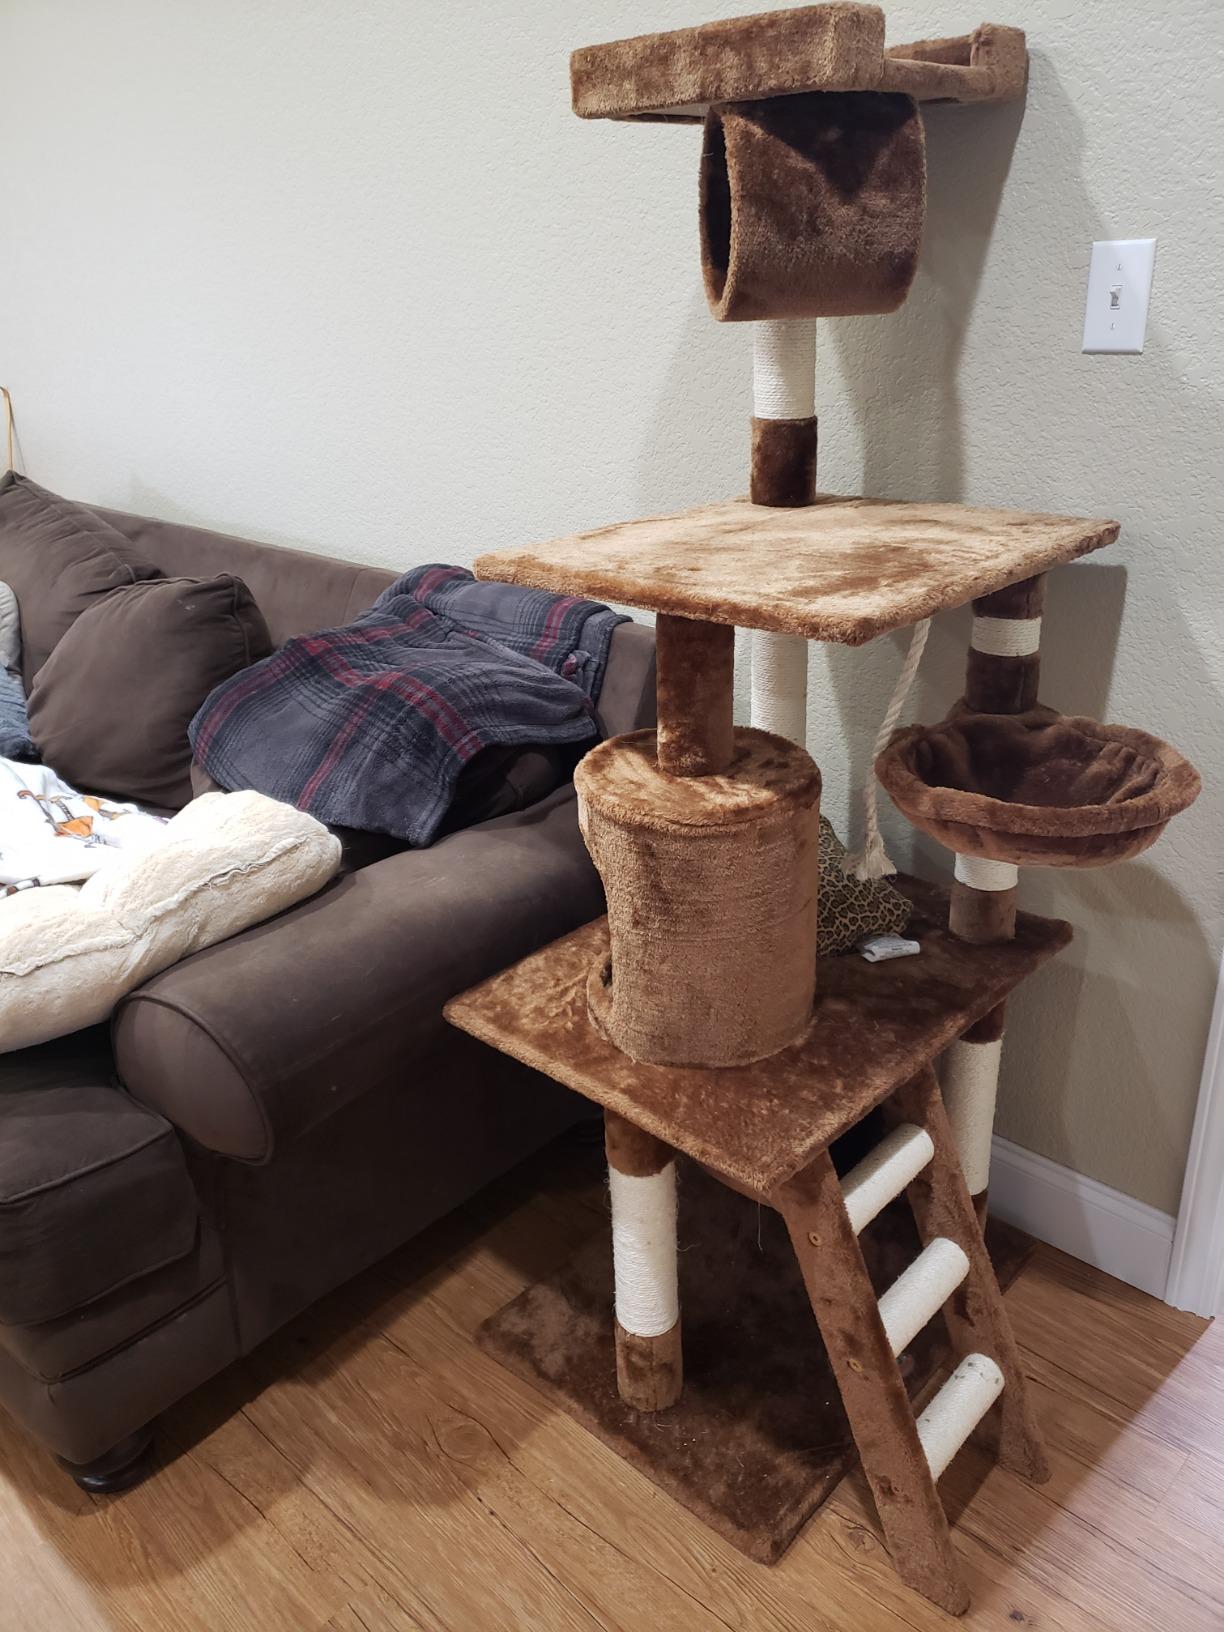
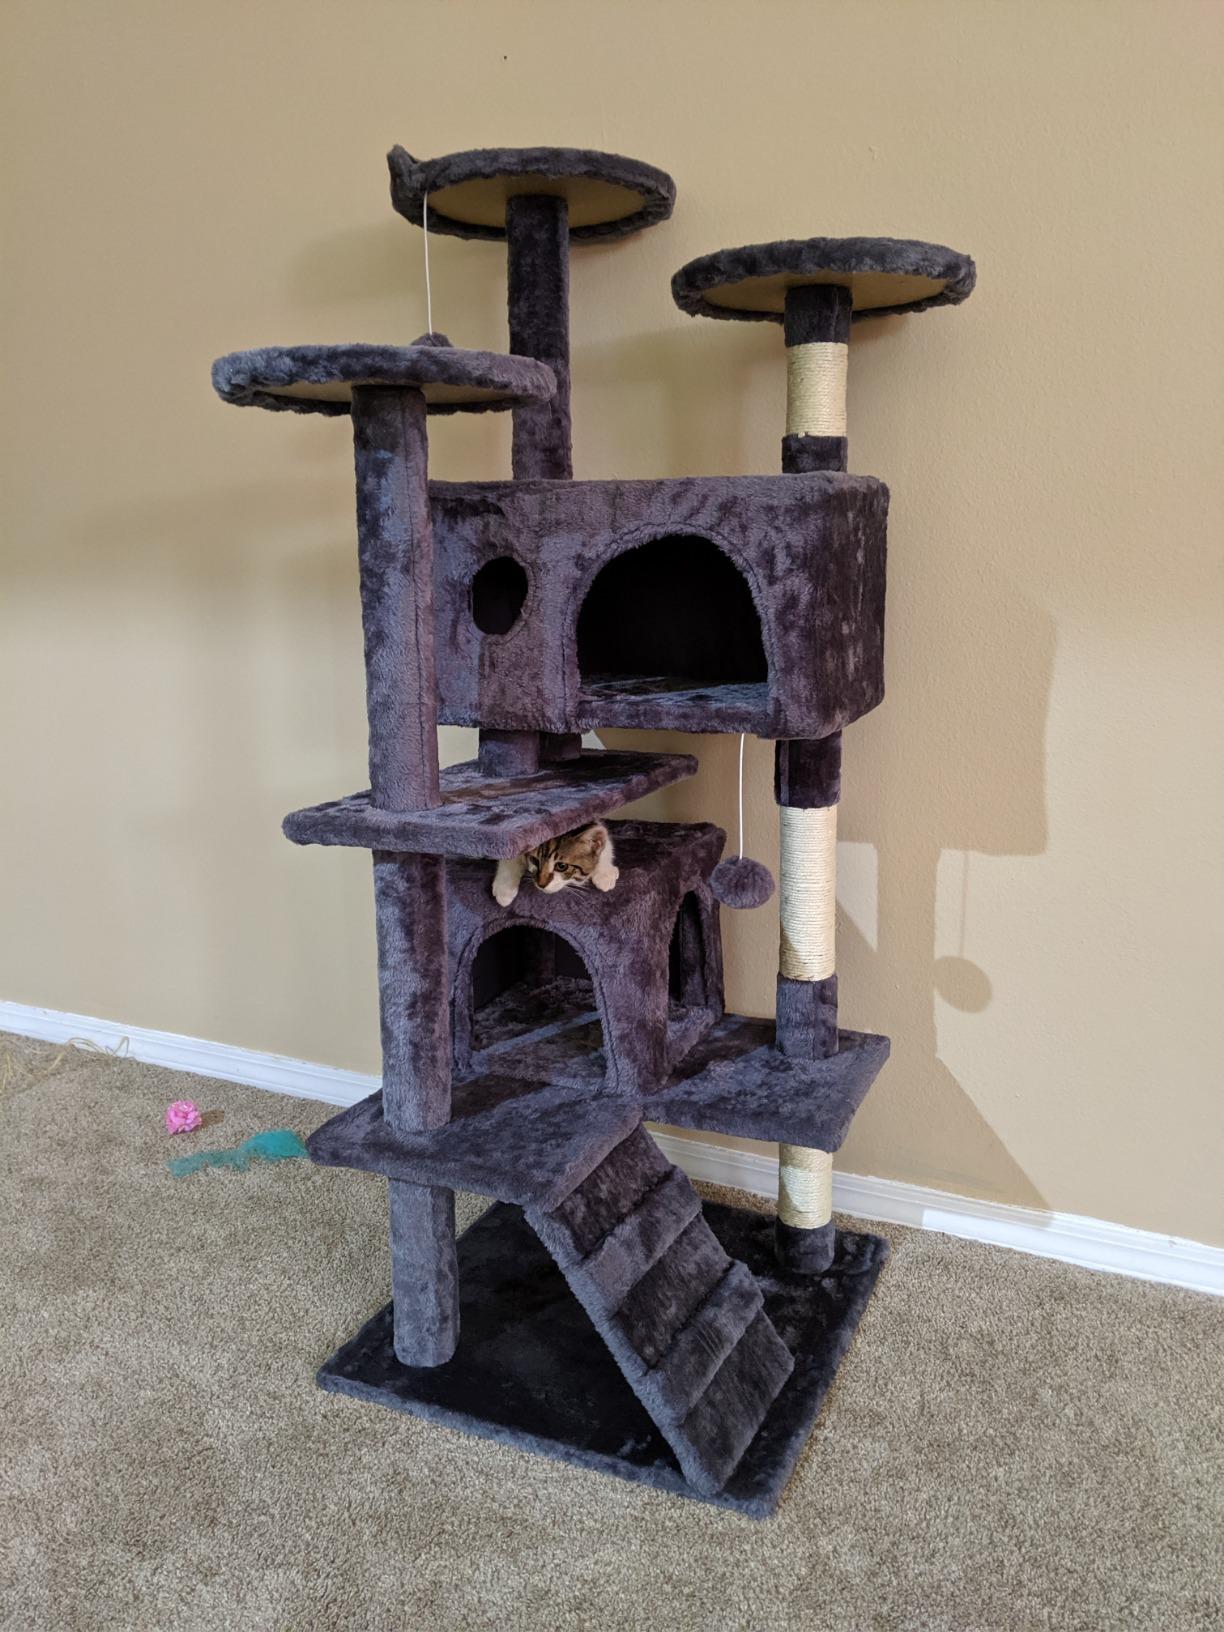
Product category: items_cat tree
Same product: no